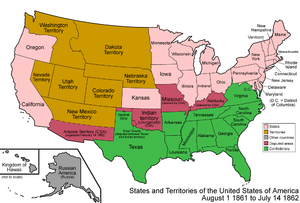
Cette page concerne des événements d'actualité qui se sont produits durant l'année 1861 du calendrier grégorien aux États-Unis.
Cet article retrace la chronologie de l'évolution territoriale des États-Unis. Il liste les modifications géographiques intérieures et extérieures de ce pays.